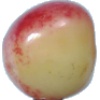
Label: Cherry Rainier 1